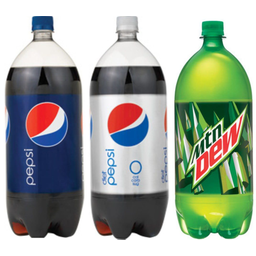
Label: bottles